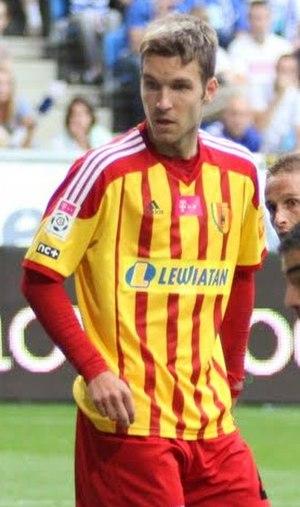
Piotr Malarczyk, né le 1ᵉʳ août 1991 à Kielce, est un footballeur polonais. Il évolue au poste de défenseur central pour le club de Cracovia.